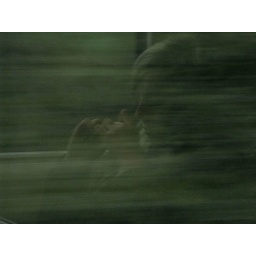
eL2641 girl in the window